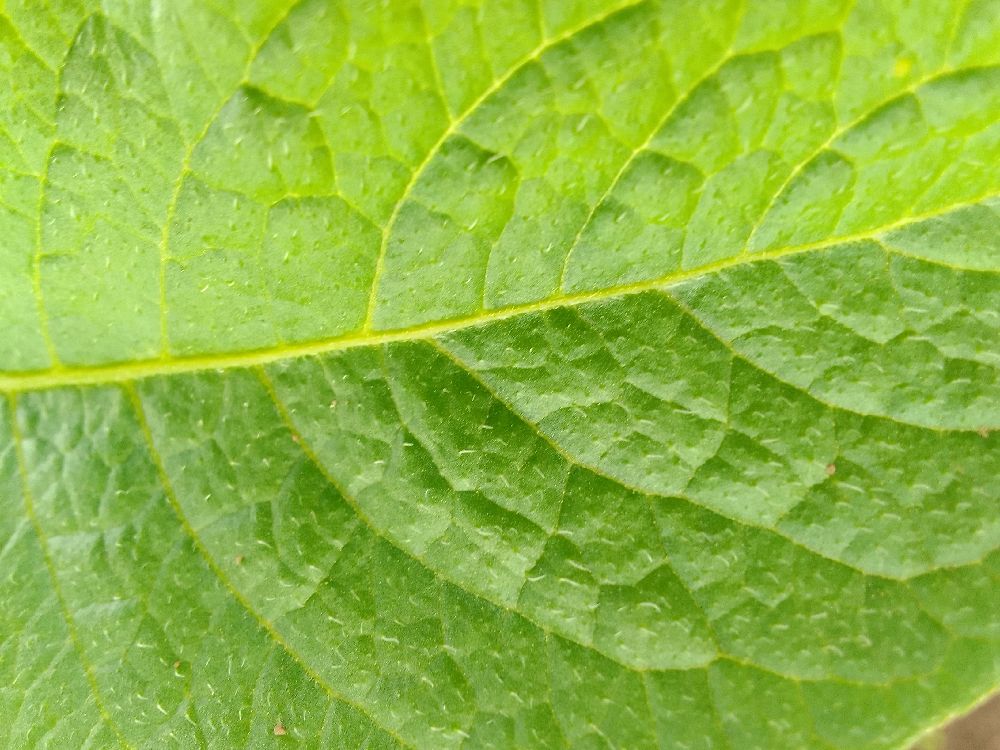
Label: Healthy